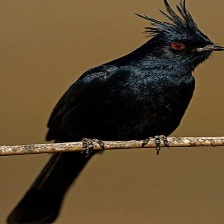
Species: PHAINOPEPLA
Scientific name: PHAINOPEPLA NITENS